Question: Please indicate a possible affordance area of the banana that can be used for peeling
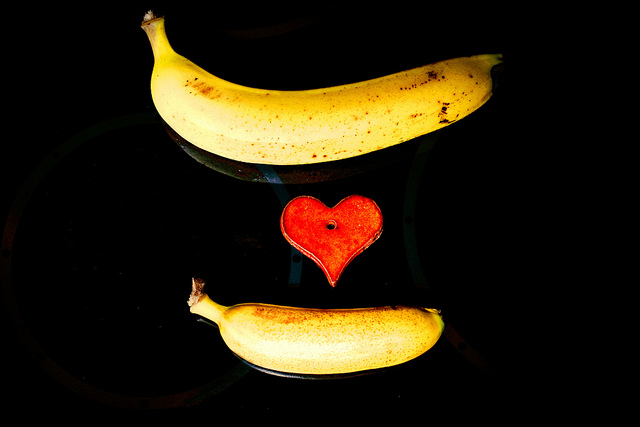
Answer: [154.5, 14, 496.5, 147]